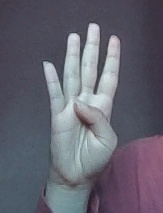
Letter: kaaf